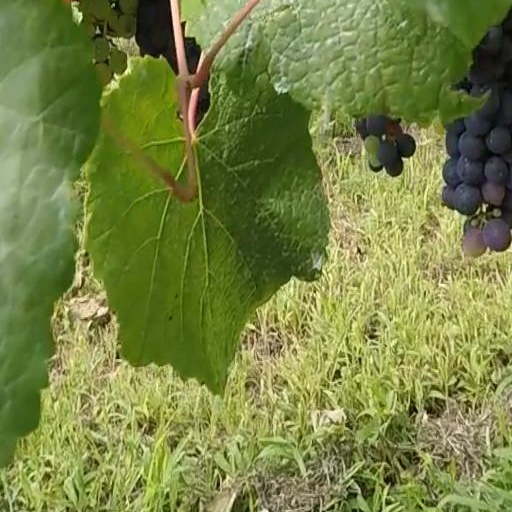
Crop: grape